MCC tour of Australia in 1950–51

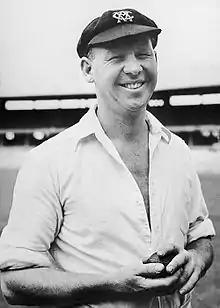
Doug Ring

In the penultimate First Class match of the tour Freddie Brown was still recovering from his car crash during the Fourth Test, and John Warr, Alec Bedser and Doug Wright were given a rest and Denis Compton had only Trevor Bailey (1/74), nursing his freshly healed broken finger, the young Brian Statham (1/47) and the out of form Brian Close (3/103), Eric Hollies (3/107) and Bob Berry (2/92). Lindsay Hassett took full advantage by making 232 after winning the toss – his highest First Class century – but no one else did except Doug Ring who made 74 as they added 166 for the seventh wicket. Hassett batted well into the second day finishing his century, which pretty much condemned the match to a draw on such a good wicket. The MCC made 414 thanks to Len Hutton (128) and Bailey (125) as Jack Iverson was recovering from a damaged ankle and the only bowlers of quality were Bill Johnston (2/68), Doug Ring (5/134) and Ian Johnson (1/10), the last bowling the out of form Compton with a full toss for 20. Colin MacDonald (26) and Neil Harvey (56) made an opening stand of 56 as the South Australians batted out the game with an innings of 234, leaving the MCC 15 minutes to make 36/1.